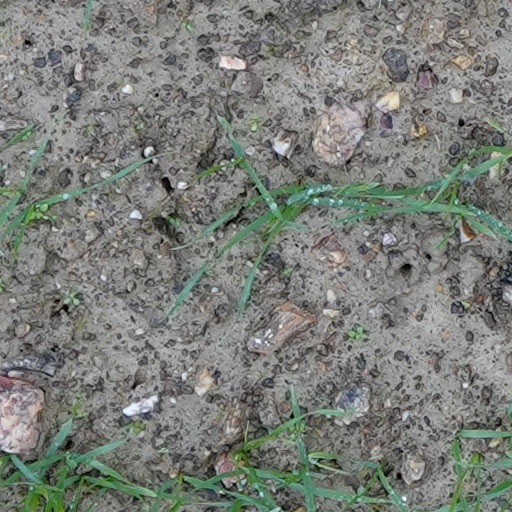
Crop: wheat